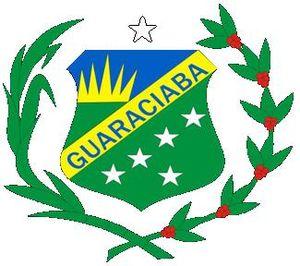
Guaraciaba do Norte est une municipalité brésilienne de l’État du Ceará. En 2015, elle compte 39 151 habitants.